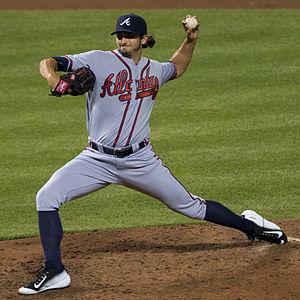
Andrew David McKirahan est un lanceur de relève gaucher des de la Ligue majeure de baseball.